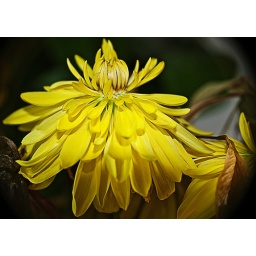
yellow flower shot with a raynox macro lense and an sb600 through umbrella, left' triggered by a sync cord